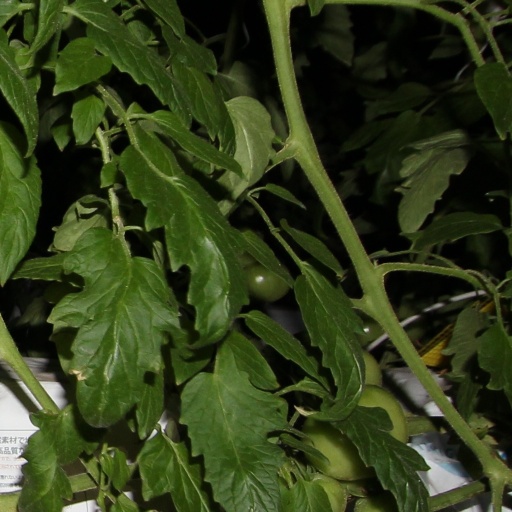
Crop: tomato